Chicago Rapid Transit Company

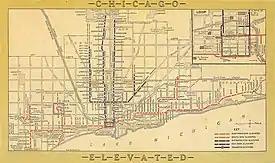

The Chicago Rapid Transit Company (CRT) was a privately owned firm providing rapid transit rail service in Chicago, Illinois, and several adjacent communities between 1924 and 1947. The CRT is one of the predecessors of the Chicago Transit Authority, Chicago's current mass transit operator.